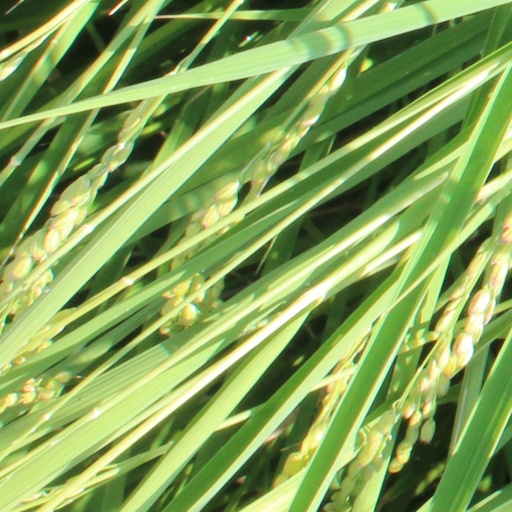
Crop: rice